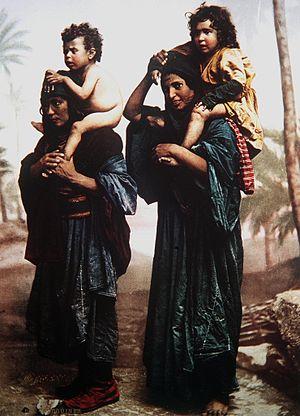
Les Bédouins désignent des nomades arabes vivant de l'élevage des caprins, des ovins et des camélidés, principalement dans les déserts d'Arabie, de Syrie, du Sinaï et du Sahara. Cette population arabe d'environ 4 millions de personnes est reconnaissable par ses dialectes, sa culture et sa structure sociale spécifiques. De nos jours, seuls environ 5 % des Bédouins du Moyen-Orient sont encore nomades, tandis que quelques Bédouins du Sinaï sont encore semi-nomades. Pour certains Bédouins, il ne faut qu'appartenir à une tribu d'origine bédouine pour se revendiquer Bédouin, mais pour d'autres il faut de plus mener une vie de nomade, ce qui en exclut les sédentaires.